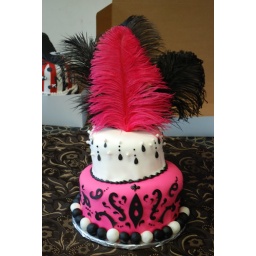
hot pink and black cake by the cake Guru